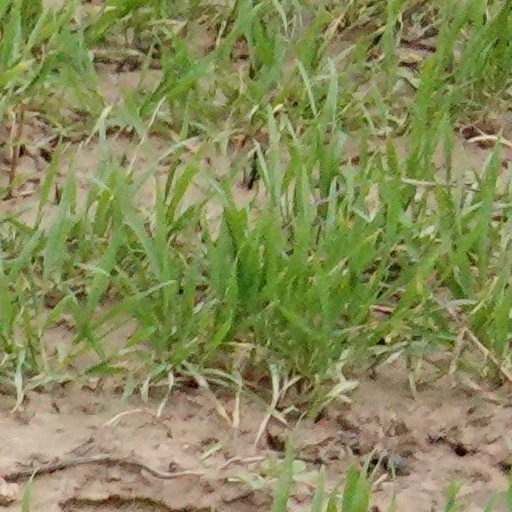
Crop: wheat